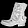
Label: Ankle boot